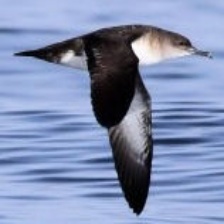
Species: BLACK VENTED SHEARWATER
Scientific name: PUFFINUS OPISTHOMELA